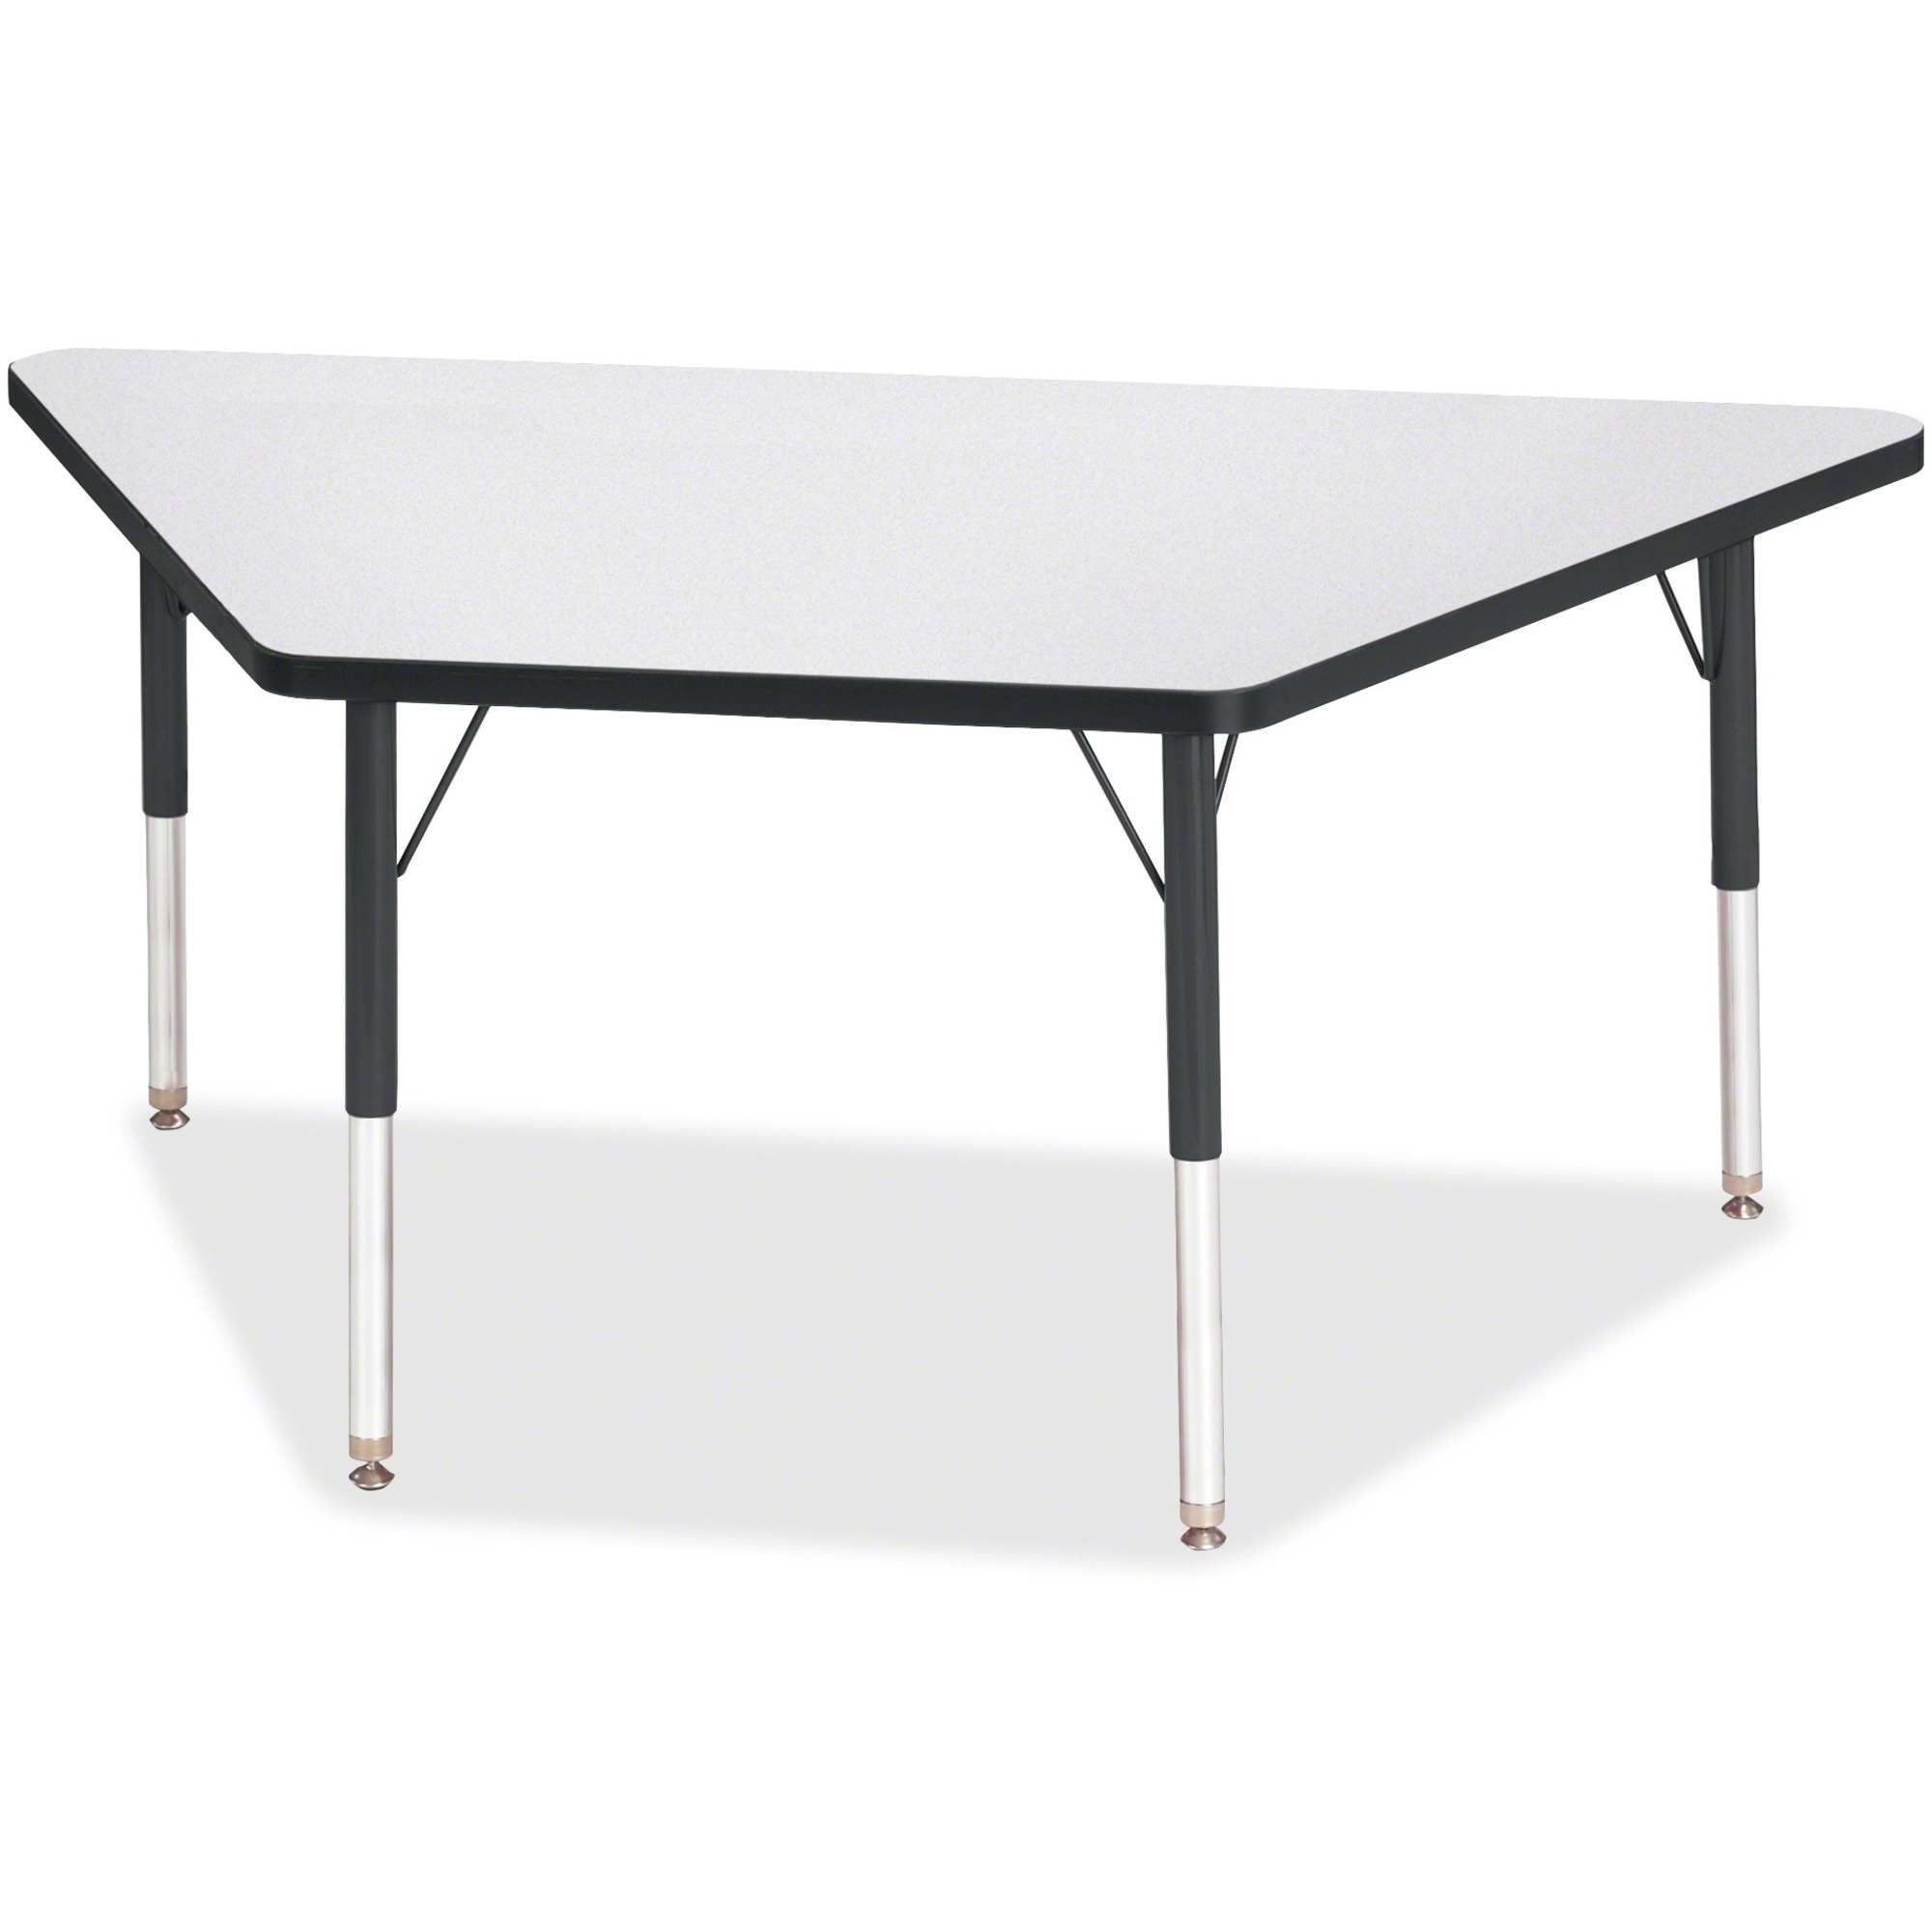
Jonti-Craft Berries Elementary Height Prism Edge Trapezoid Table
General Information Manufacturer : Jonti-Craft, Inc Manufacturer Part Number : 6443JCE180 Manufacturer Website Address : http://www.jonti-craft.com Brand Name : Jonti-Craft Product Name : Berries Elementary Height Prism Edge Trapezoid Table Marketing Information : Trapezoid-shaped activity table is perfect for elementary students. Multiple trapezoid tables can be conveniently arranged in an assortment of configurations to accommodate any space. Durable laminate features an easy-to-clean surface. TRUEdge is permanently thermo-fused to the edges to prevent chipping. Extra-safe, dual-screw steel legs allow you to easily adjust the height of the table. Powder-coated, adjustable legs can be repositioned in 1" increments to provide maximum comfort for children. Leg guides reduce squeaks, prevent snags and eliminate rusting. Packaged Quantity : 1 Each Product Type : Activity Table Product Information Table Top Length : 60" Table Top Width : 30" Table Top Thickness : 1.13" Height Adjustment : 15" to 24" of Table Table Top Shape : Trapezoid Base Style : Four Leg Number of Legs : 4 Application/Usage : Educational Environment Top Color/Finish : Black Laminated Edge Color/Finish : Black Thermofused Laminate (TFL) Adjustable Height : Yes Features : Comfortable Snag Resistant Adjustable Leg Rust-free Easy to Clean Durable Chipping Resistant Physical Characteristics Color/Finish : Powder Coated Dimensions : 24" Height Miscellaneous Recycled : No Assembly Required : Yes Country of Origin : United States Warranty Limited Warranty : 5 Year
Brand: Jonti-Craft, Inc
Category: Furniture > Tables > Activity Tables